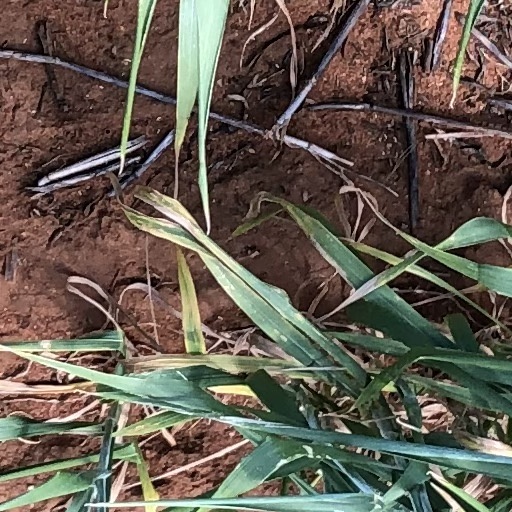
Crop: wheat